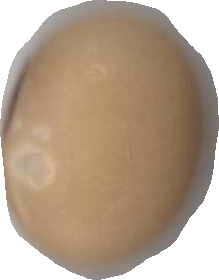
Variety: Anjasmoro